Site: brandenburg
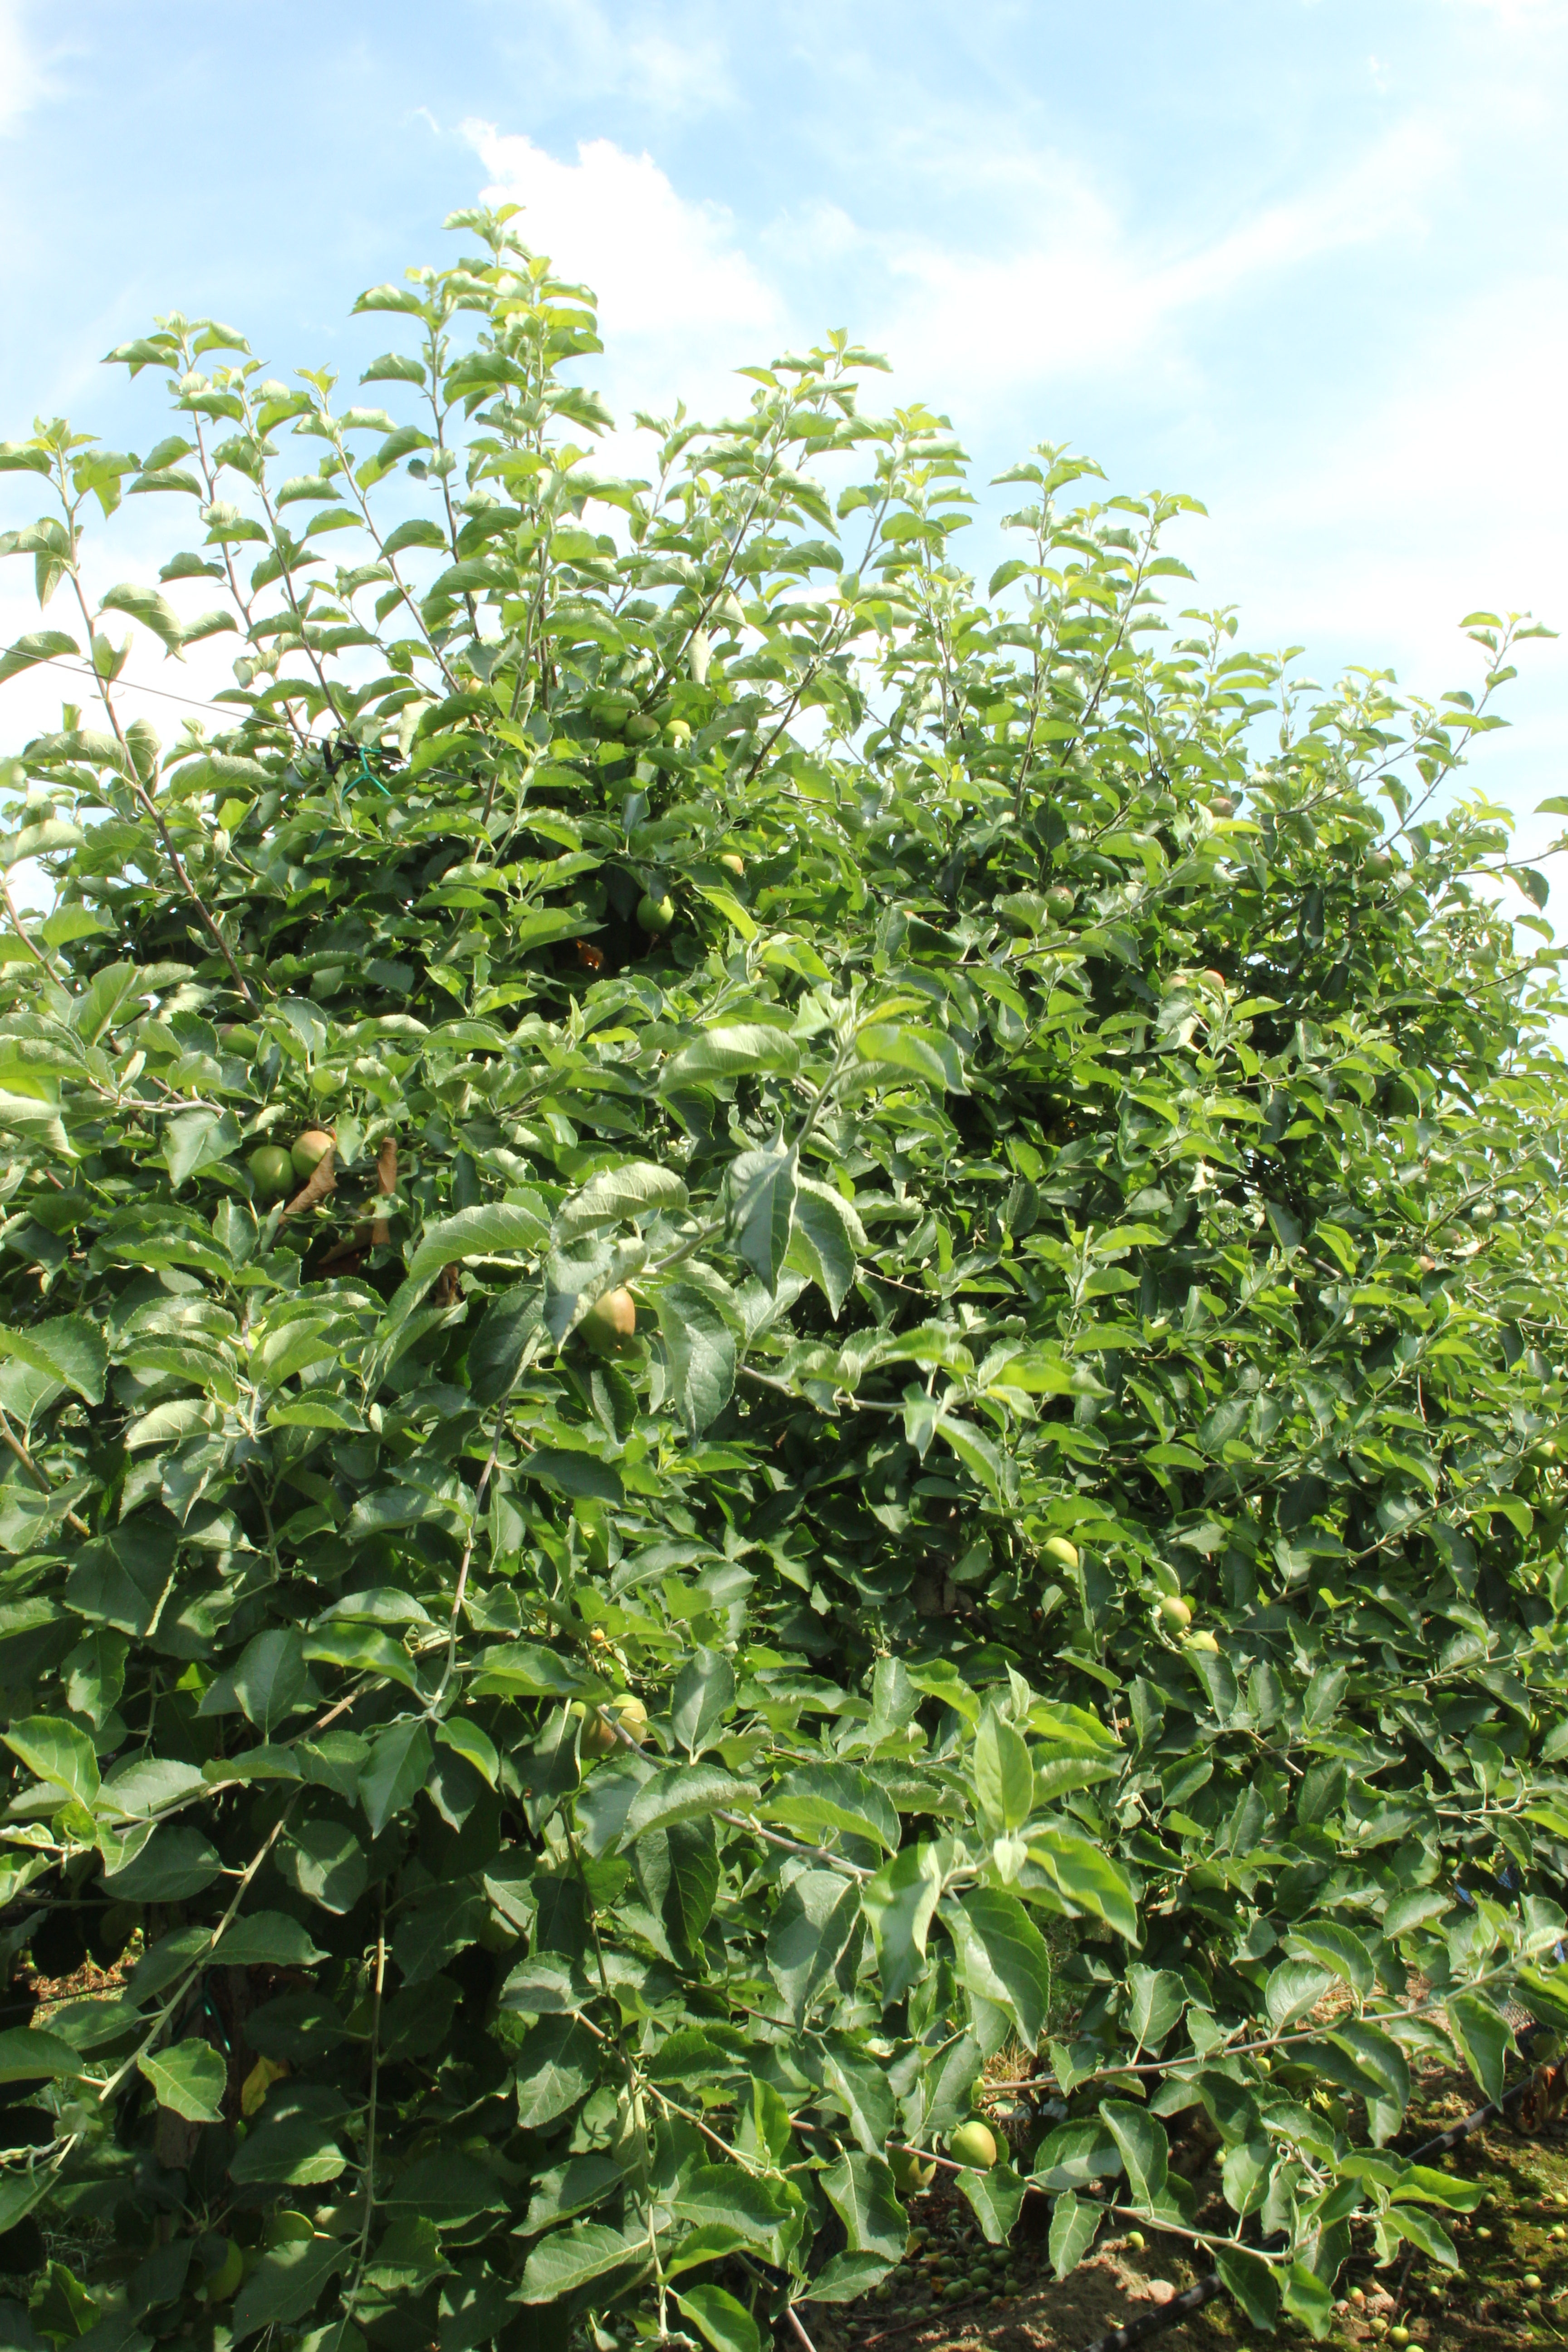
Growth stage (BBCH 74): Development of fruit